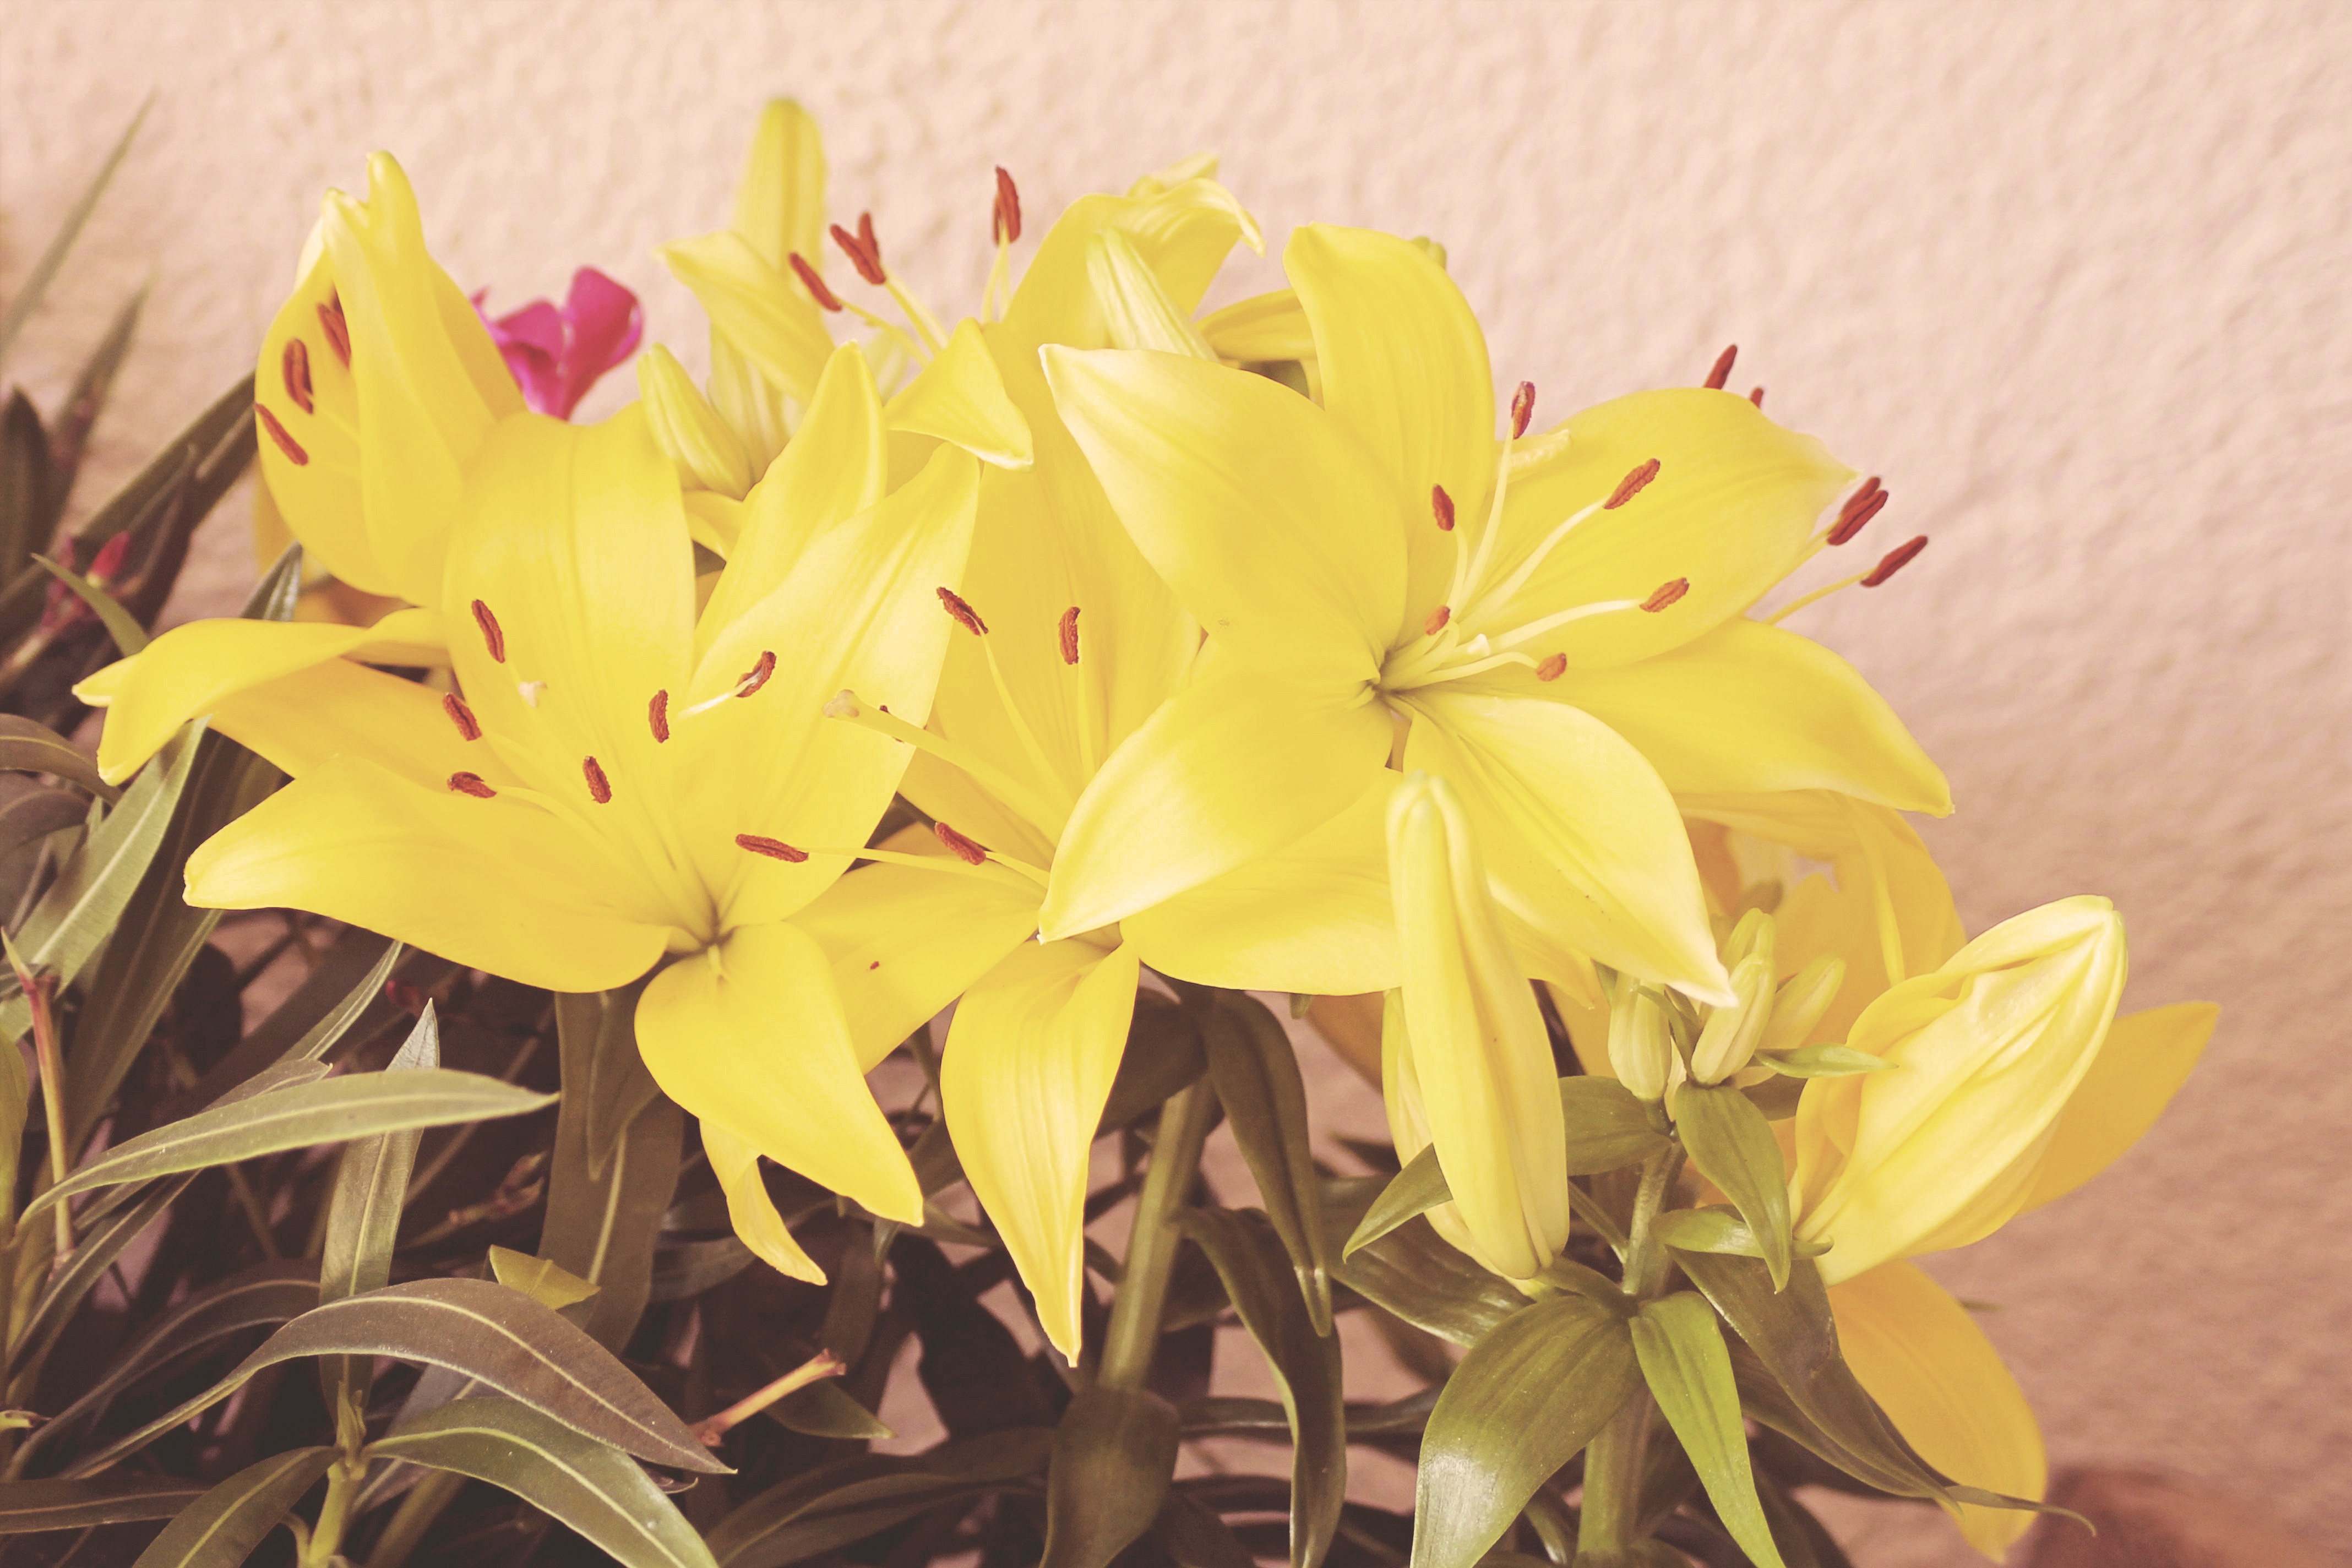
blossom, plant, vintage, retro, flower, petal, bloom, botany, yellow, flora, flowers, shrub, shabby, lily, daylily, macro photography, flowering plant, shabby chic, land plant